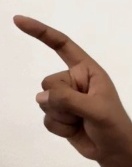
ASL sign: Z